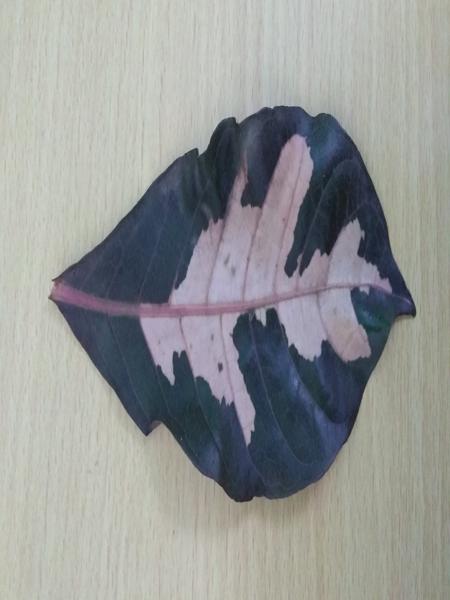
Plant: Caricature